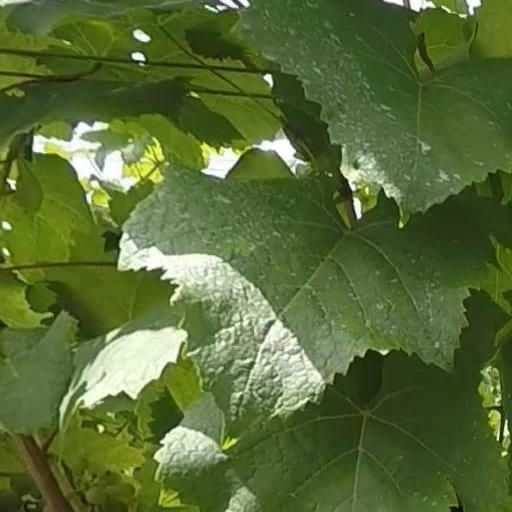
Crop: grape